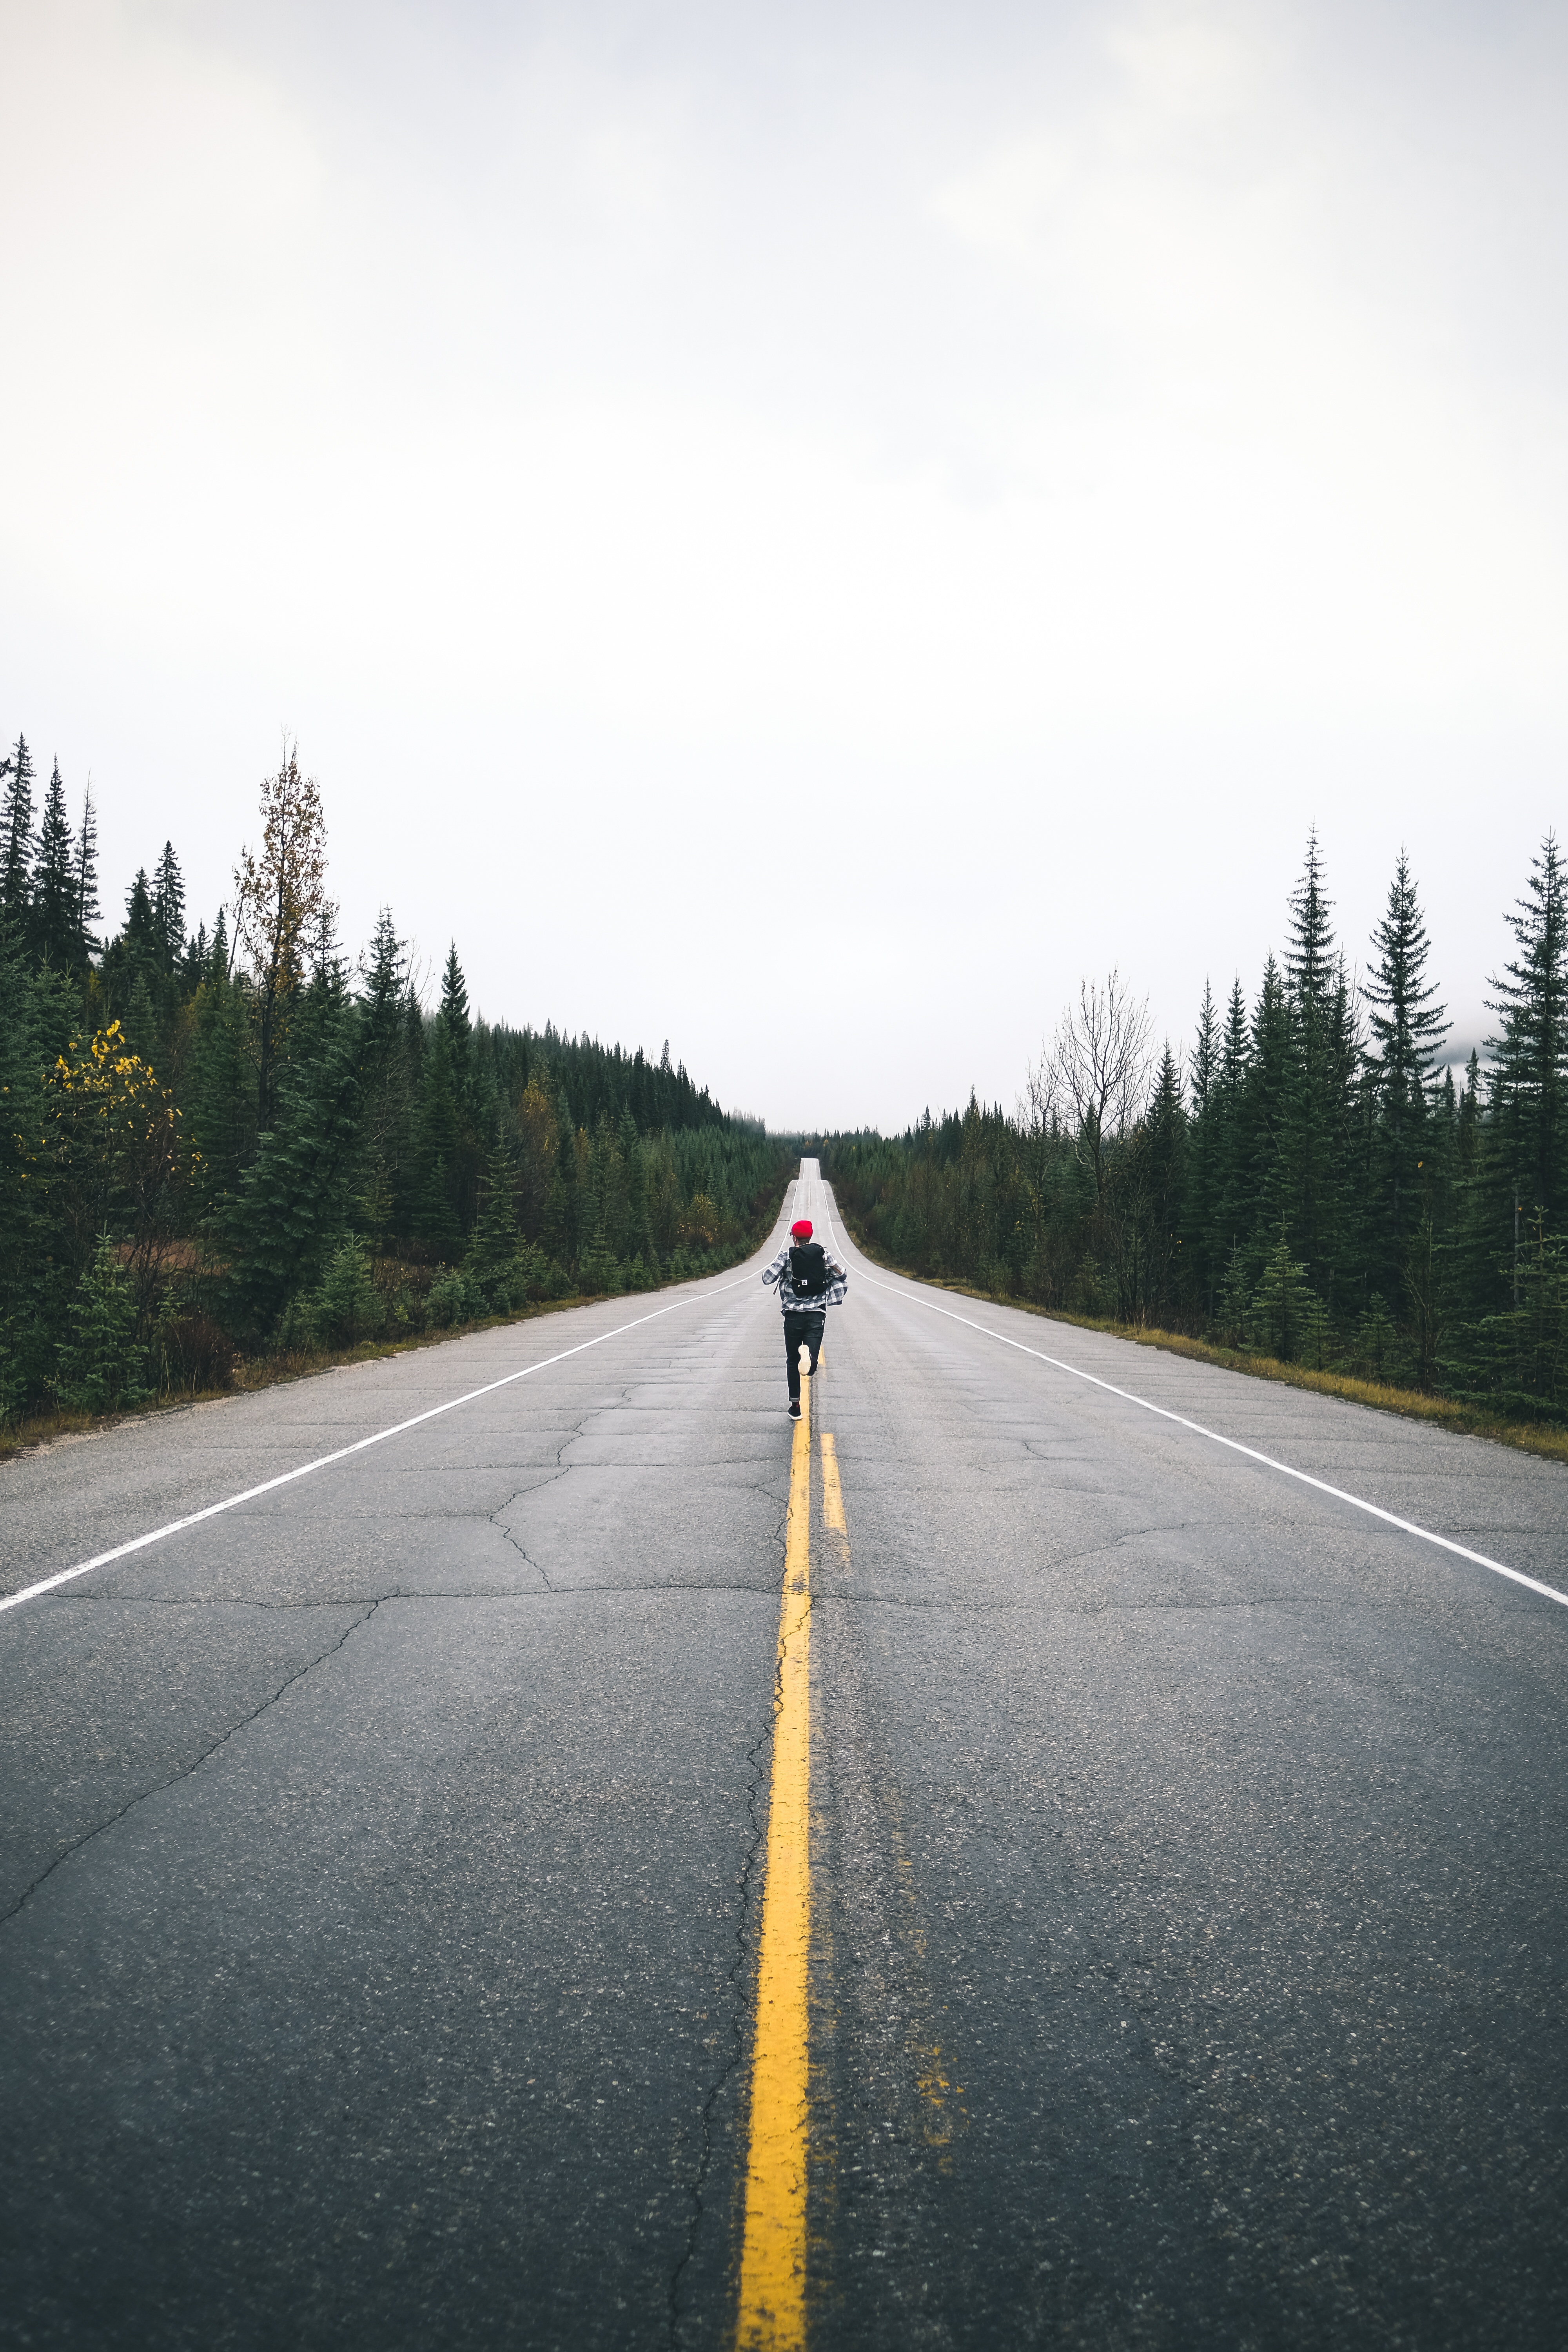
road, highway, driving, asphalt, lane, infrastructure, road surface, nonbuilding structure